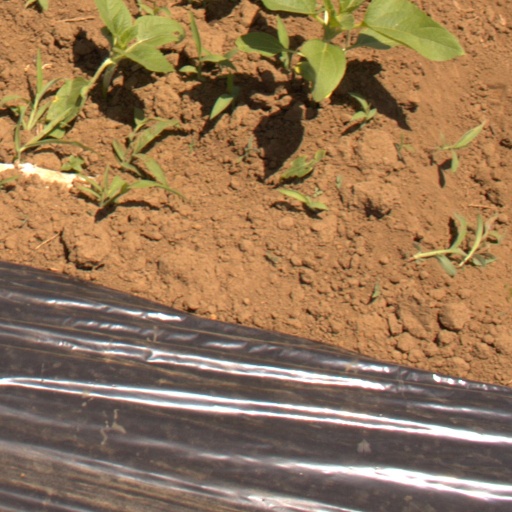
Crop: Jerusalem artichoke